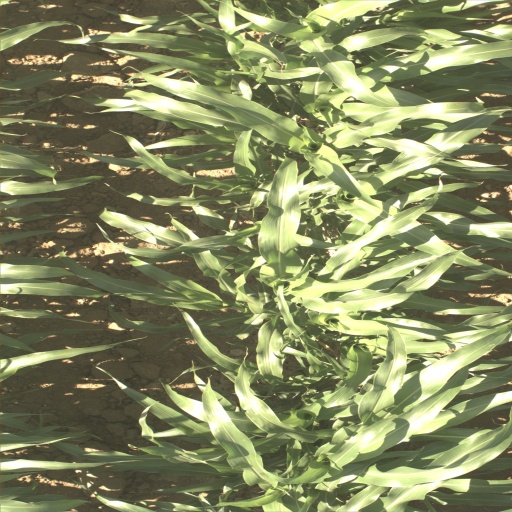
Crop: sorghum